Spanish assault on French Florida

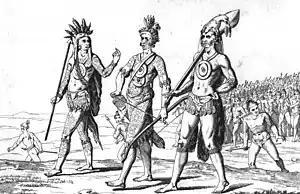
Timucua warriors with weapons and tattoo regalia, drawn by Jacques Le Moyne, c. 1562

Jacques le Moyne, the artist, still lame in one leg from a wound he had received in the campaign against the Timucua chief Outina, was roused from his sleep by the outcries and sound of blows proceeding from the courtyard. Seeing that it had been turned into a slaughter pen by the Spaniards who now held it, he fled at once, passing over the dead bodies of five or six of his fellow-soldiers, leaped down into the ditch, and escaped into the neighboring wood. Menéndez had remained outside urging his troops on to the attack, but when he saw a sufficient number of them advance, he ran to the front, shouting out that under pain of death no women were to be killed, nor any boys less than fifteen years of age.